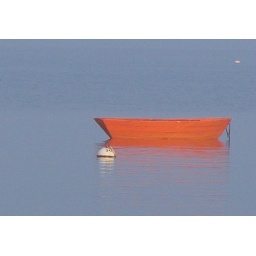
Minimal capture of a colorful boat in Provincetown